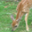
Label: deer